Placemen

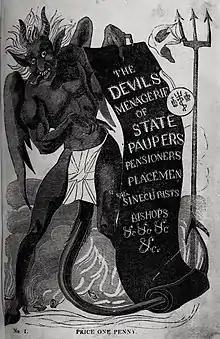
Cover of an 1832 list of placemen. Collection of the British Library.

In the political history of Britain, placemen were Members of Parliament who held paid office in the civil service, generally sinecures, simultaneously with their seat in the legislature.